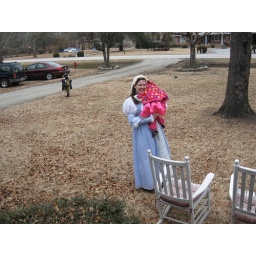
pretty ladies in pink & blue